Norman and medieval London

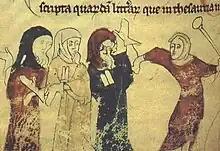
A 14th-century depiction of the expulsion of Jewish people from England in 1290

Hospitals in this period were run by monastic establishments, and were more focussed on being a place of hospitality than strictly of medicine. St. Thomas' Hospital was founded in 1106, and St. Bartholomew's Hospital was founded in 1123, both run by Augustinian canons. A leper hospital was established at St. Giles in the Fields c.1117. From 1163, the clergy were forbidden from practices which might draw blood, such as surgery, and so operations such as tooth-pulling, blood-letting, and amputations became the sphere of barbers instead. In 1247, the priory of St. Mary Bethlehem was founded on the site of the modern-day Liverpool Street station. From 1403 it began to specialise in treating mental illness, becoming the notorious insane asylum, Bedlam, but London's first mental hospital was at All Hallows Barking, established in 1370 for those suffering "the phrenzie". In 1448, a hospital specialising in treatment for leprosy was opened on the site of the modern-day St. James' Palace.